Inga Rhonda King

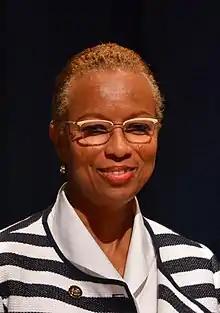
King in 2014

Inga Rhonda King (also known as I. Rhonda King; born 21 April 1960) is a Saint Vincent and the Grenadines accountant, teacher and publisher who has served as the country's Permanent Representative to the United Nations since September 2013.